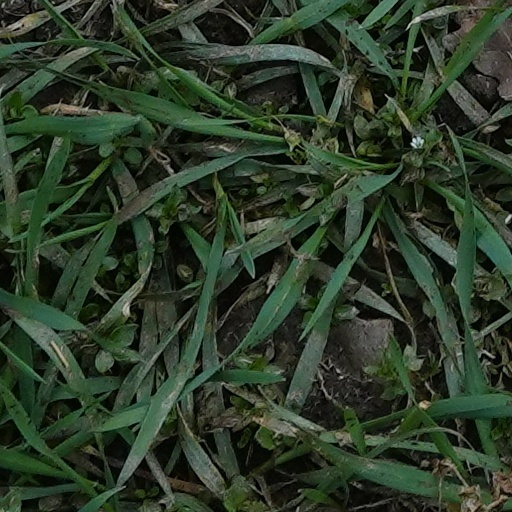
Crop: wheat